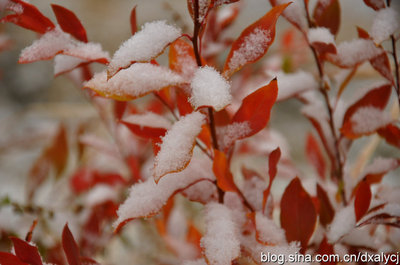
Weather: snow or frosty